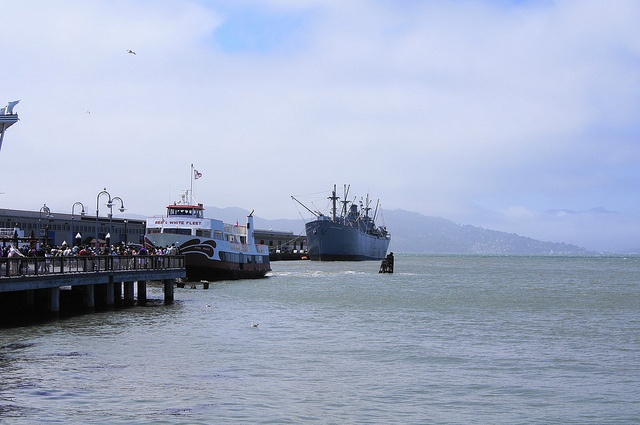
A couple of boats are docked in the water
A ferry boat is pulling up to a dock.
Large ships are moored at the piers and crowds of people are milling around.
People on a pier near two large boat in the water.
Two large ships tied up next to each other on a boat yard.